István Csáky

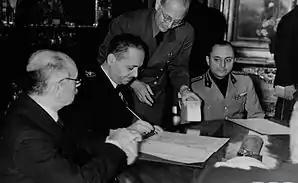
Csáky signs the Second Vienna Award, 1940.

In 1938, as an official observer, Csáky was part of the Hungarian delegation involved in the negotiations surrounding the Munich Agreement, and later contributed to the talks that led to the First Vienna Award, through which parts of southern Slovakia were returned to Hungary. On 10 December 1938, he was appointed Minister of Foreign Affairs under Prime Minister Béla Imrédy, succeeding Kálmán Kánya.